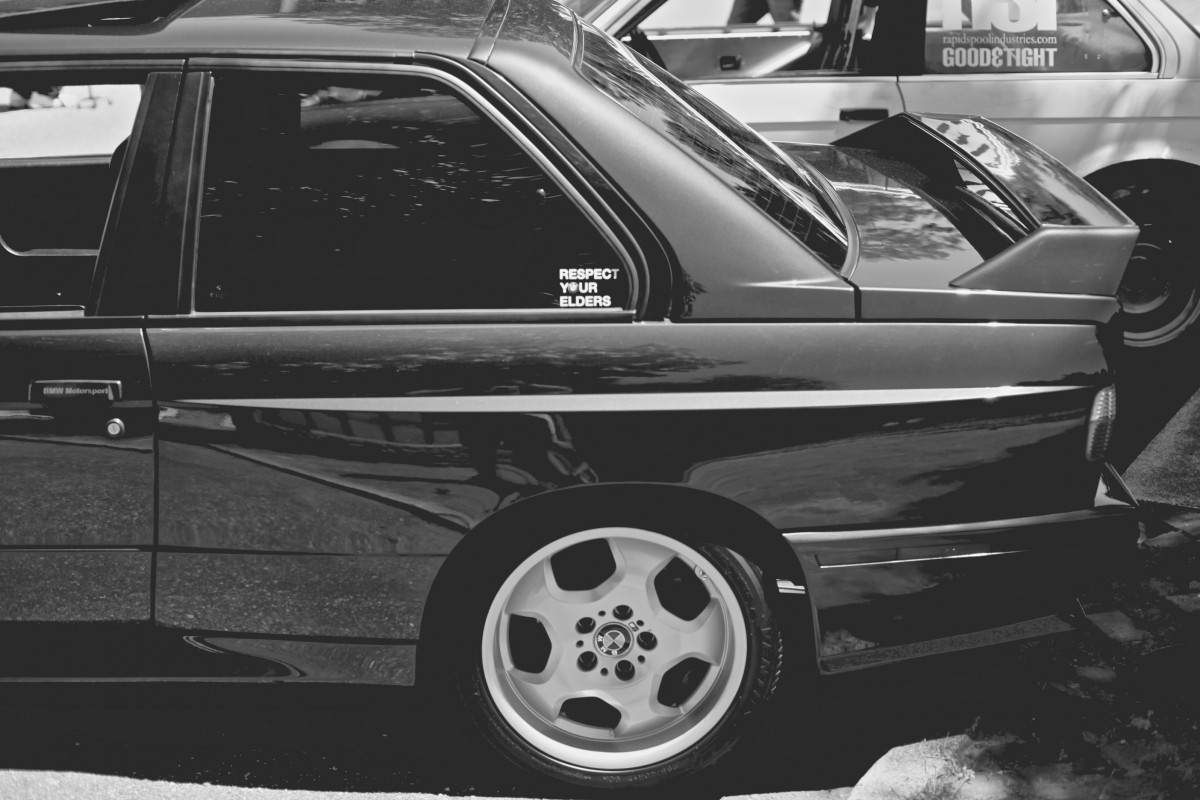
Tags: wheel, sports car, bumper, race car, sedan, convertible, land vehicle, monochrome photography, automobile make, automotive exterior, automotive design, luxury vehicle, executive car